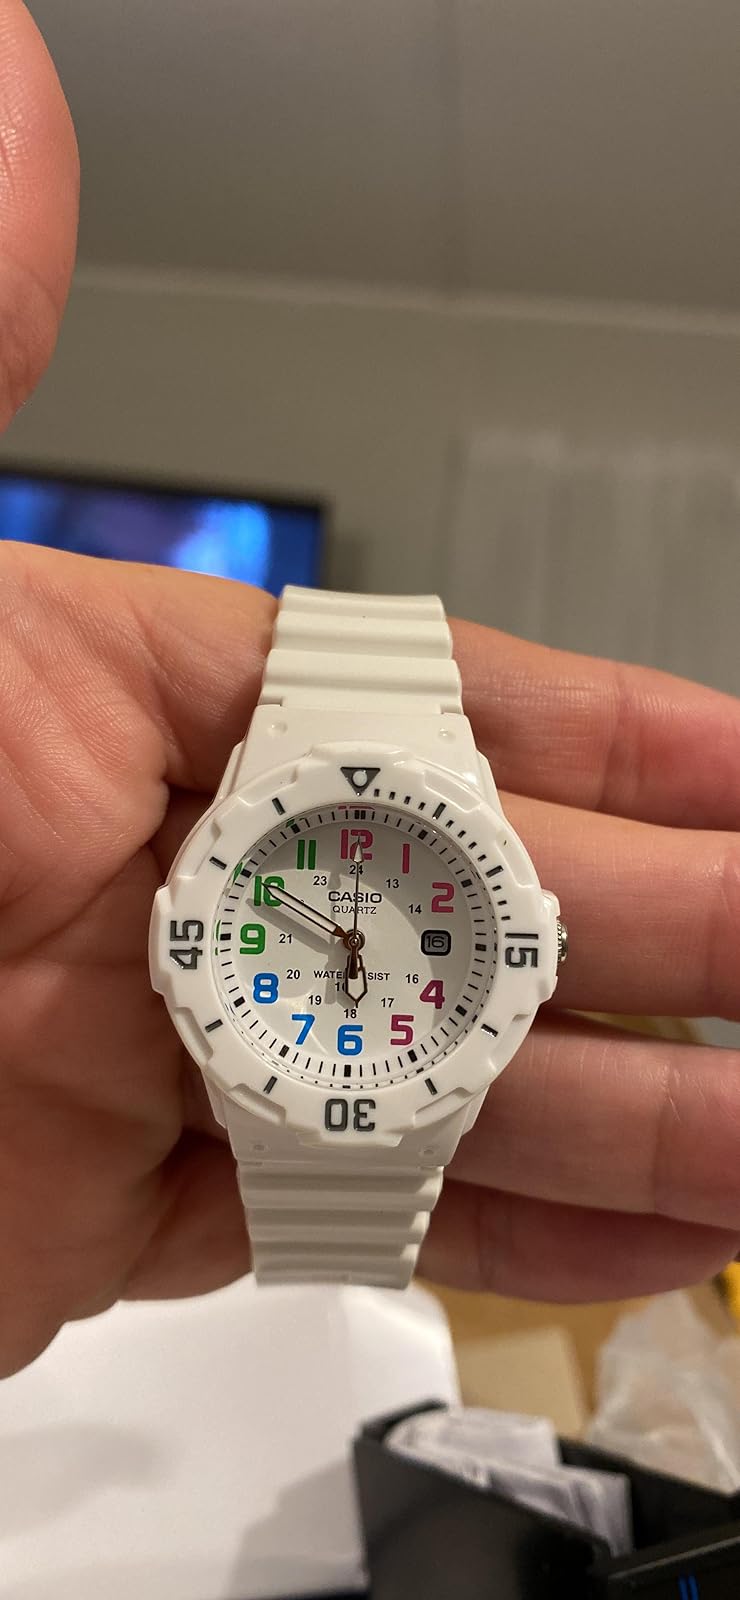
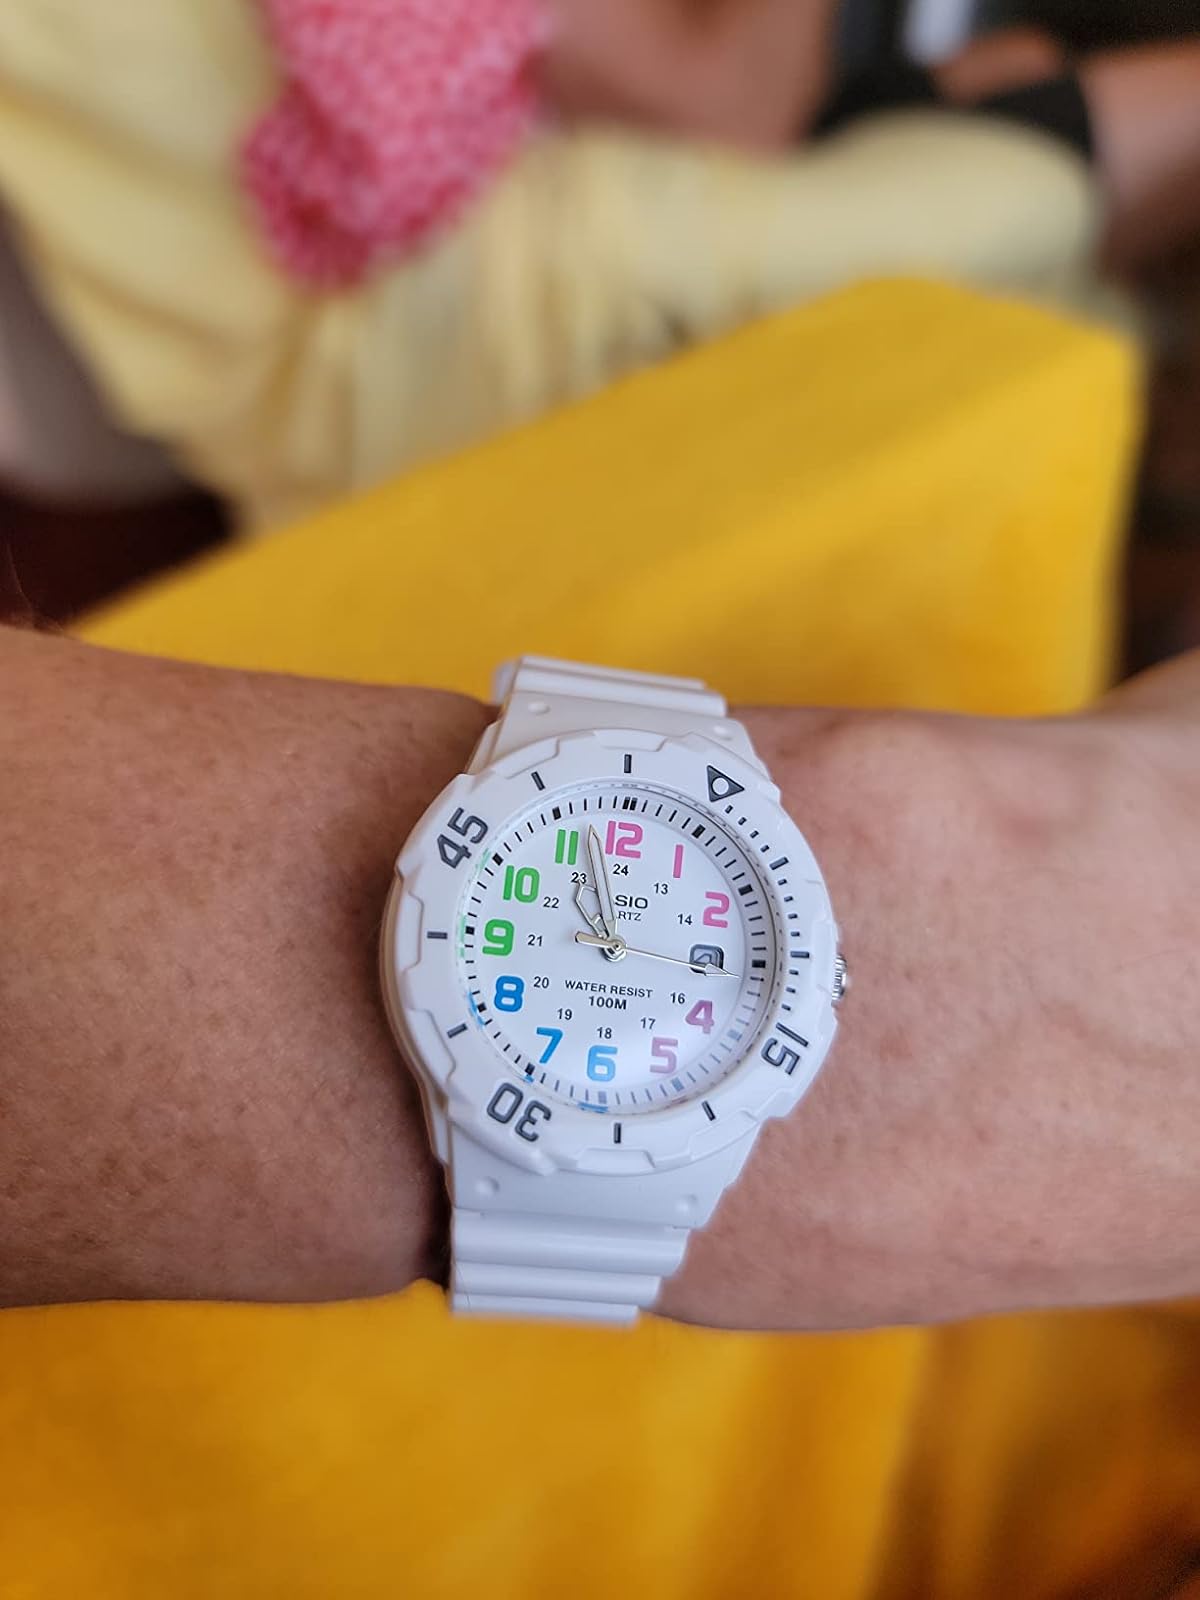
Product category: accessories_watch
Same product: yes